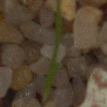
Label: loose_silkybent